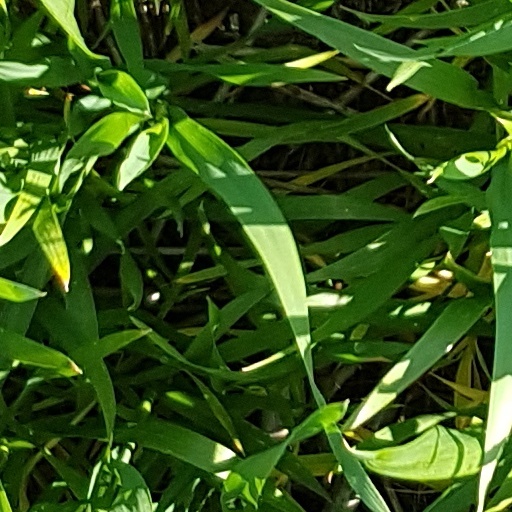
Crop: wheat